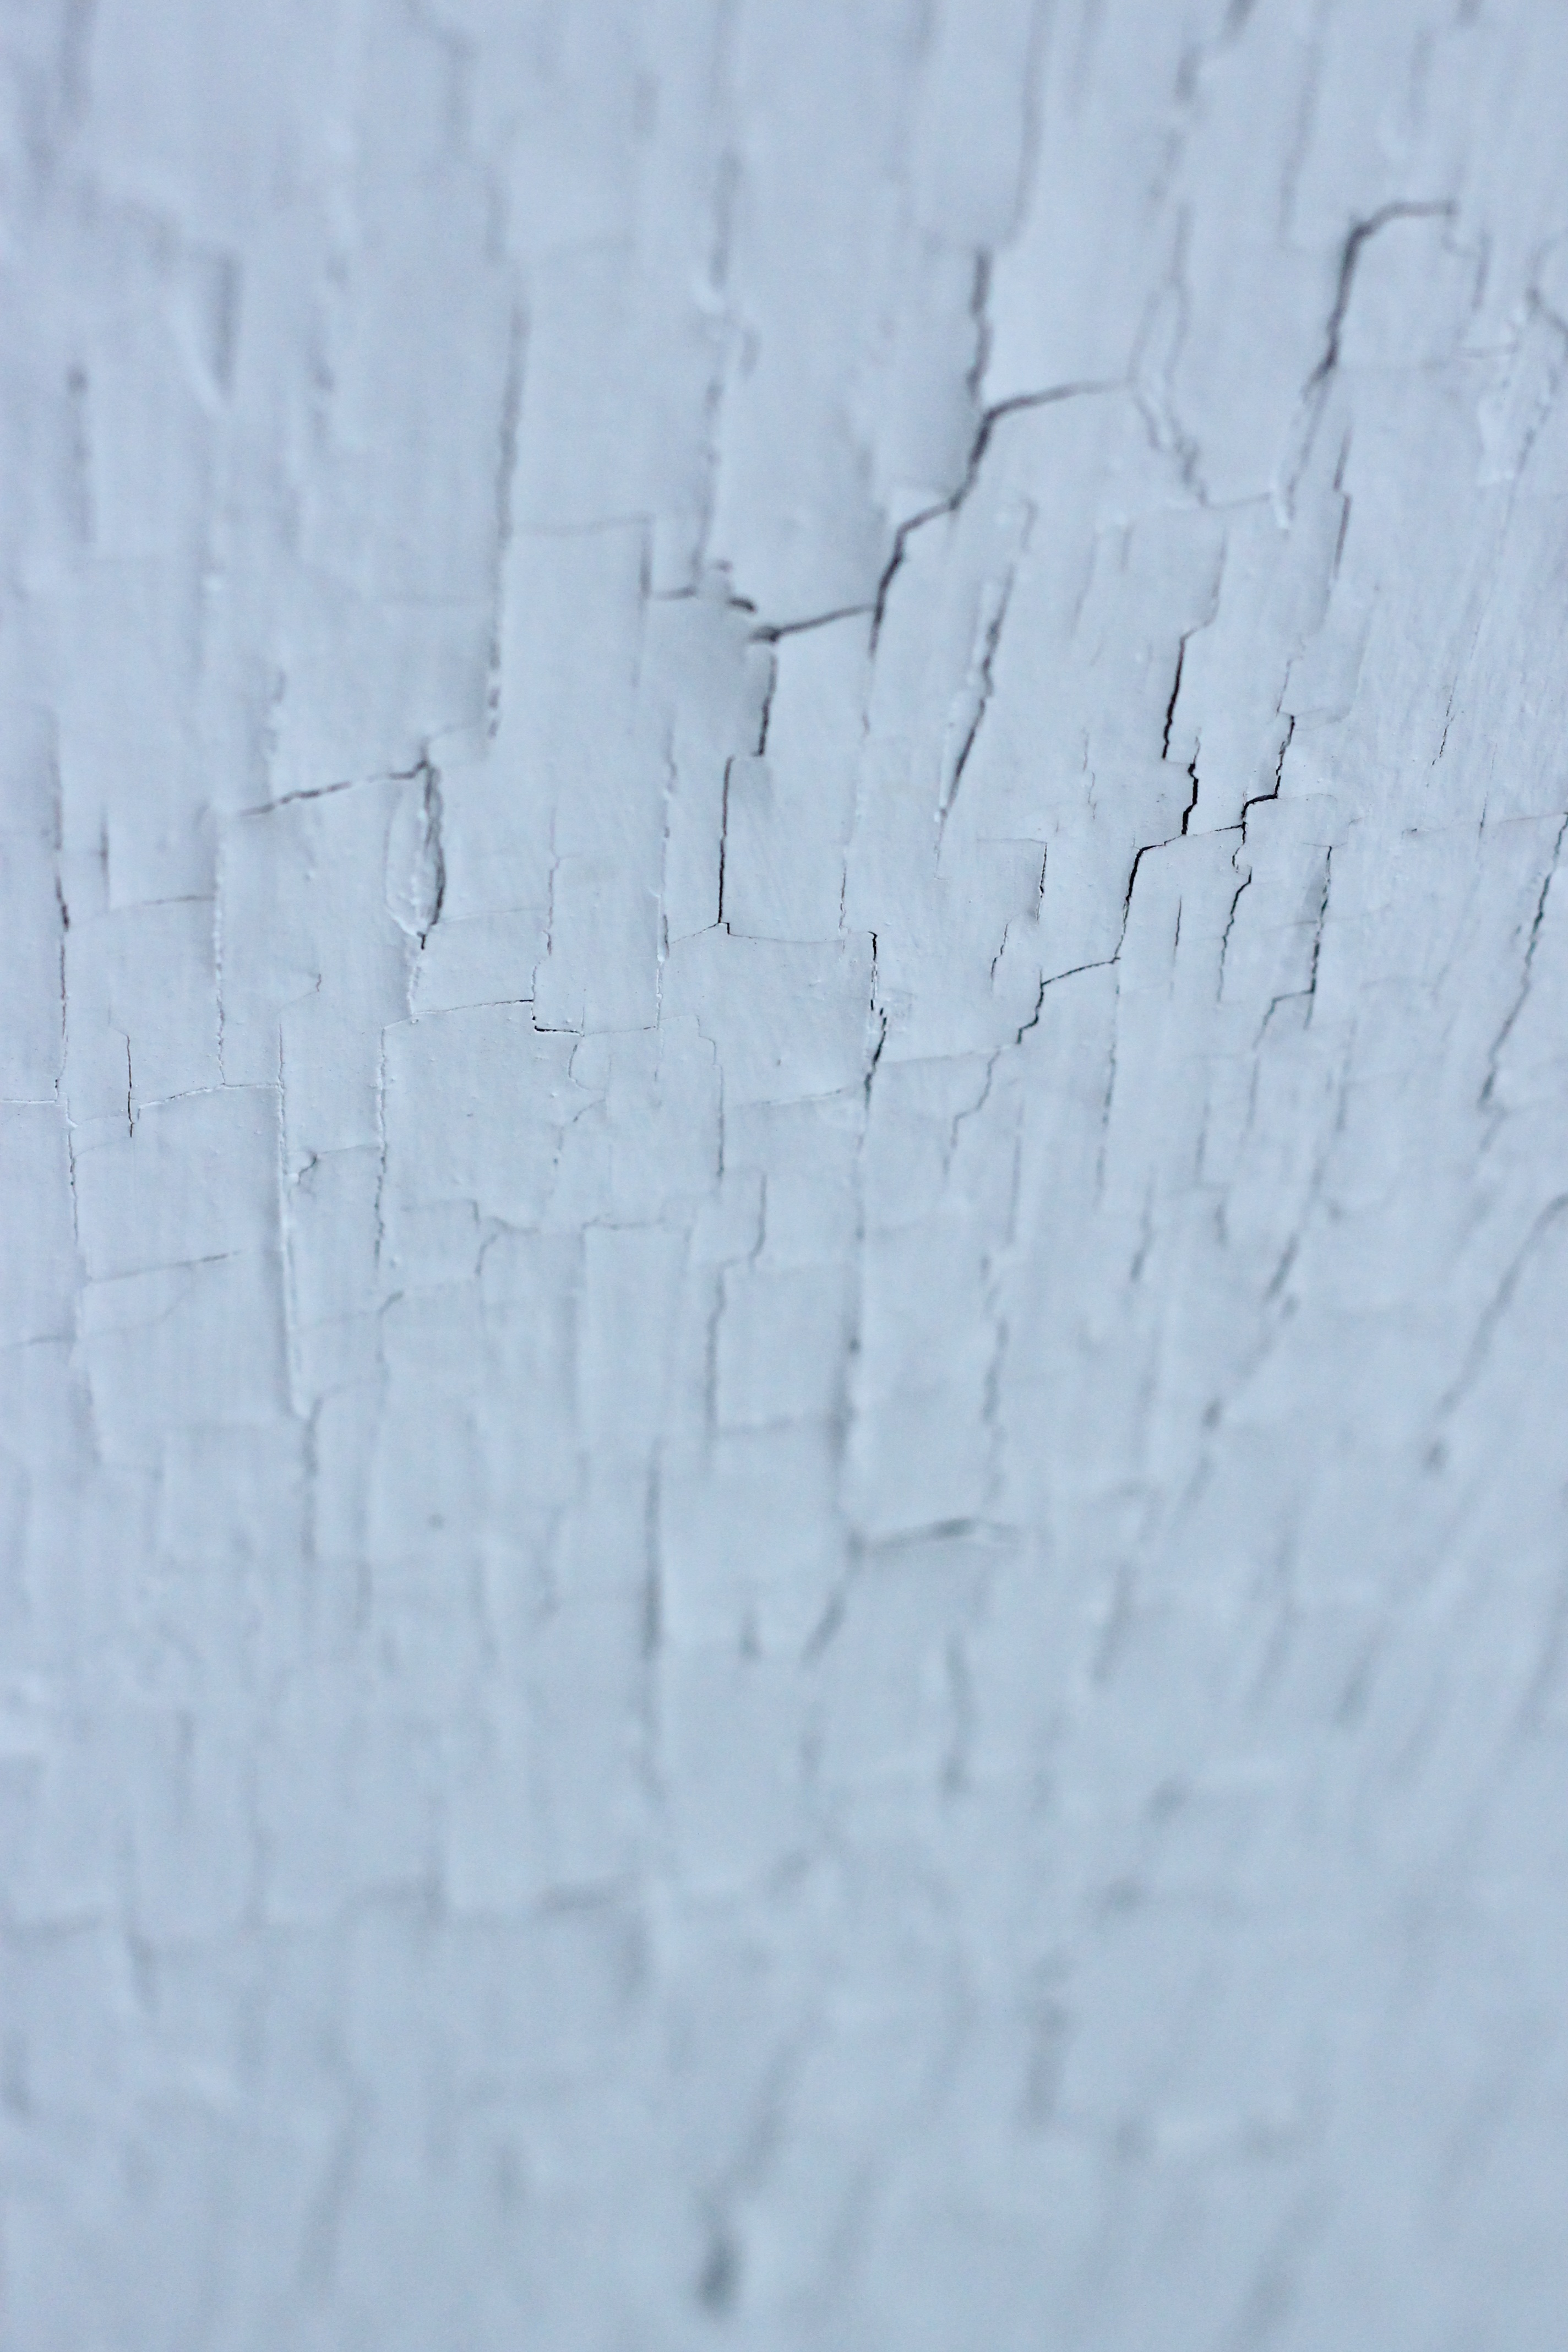
white, texture, floor, old, wall, pattern, line, chipped, paint, grunge, rough, material, drawing, plaster, flooring